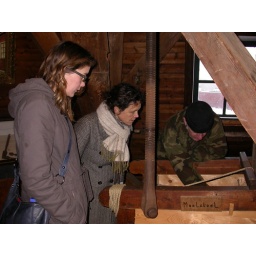
Molen op Molenbergplein in Delfzijl wordt bekeken door Corina van Eijk en Greetje Sluijs. Foto: Marina ter Wiel